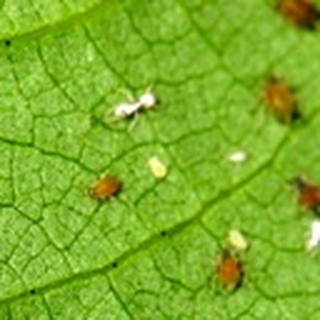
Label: cotton_aphids